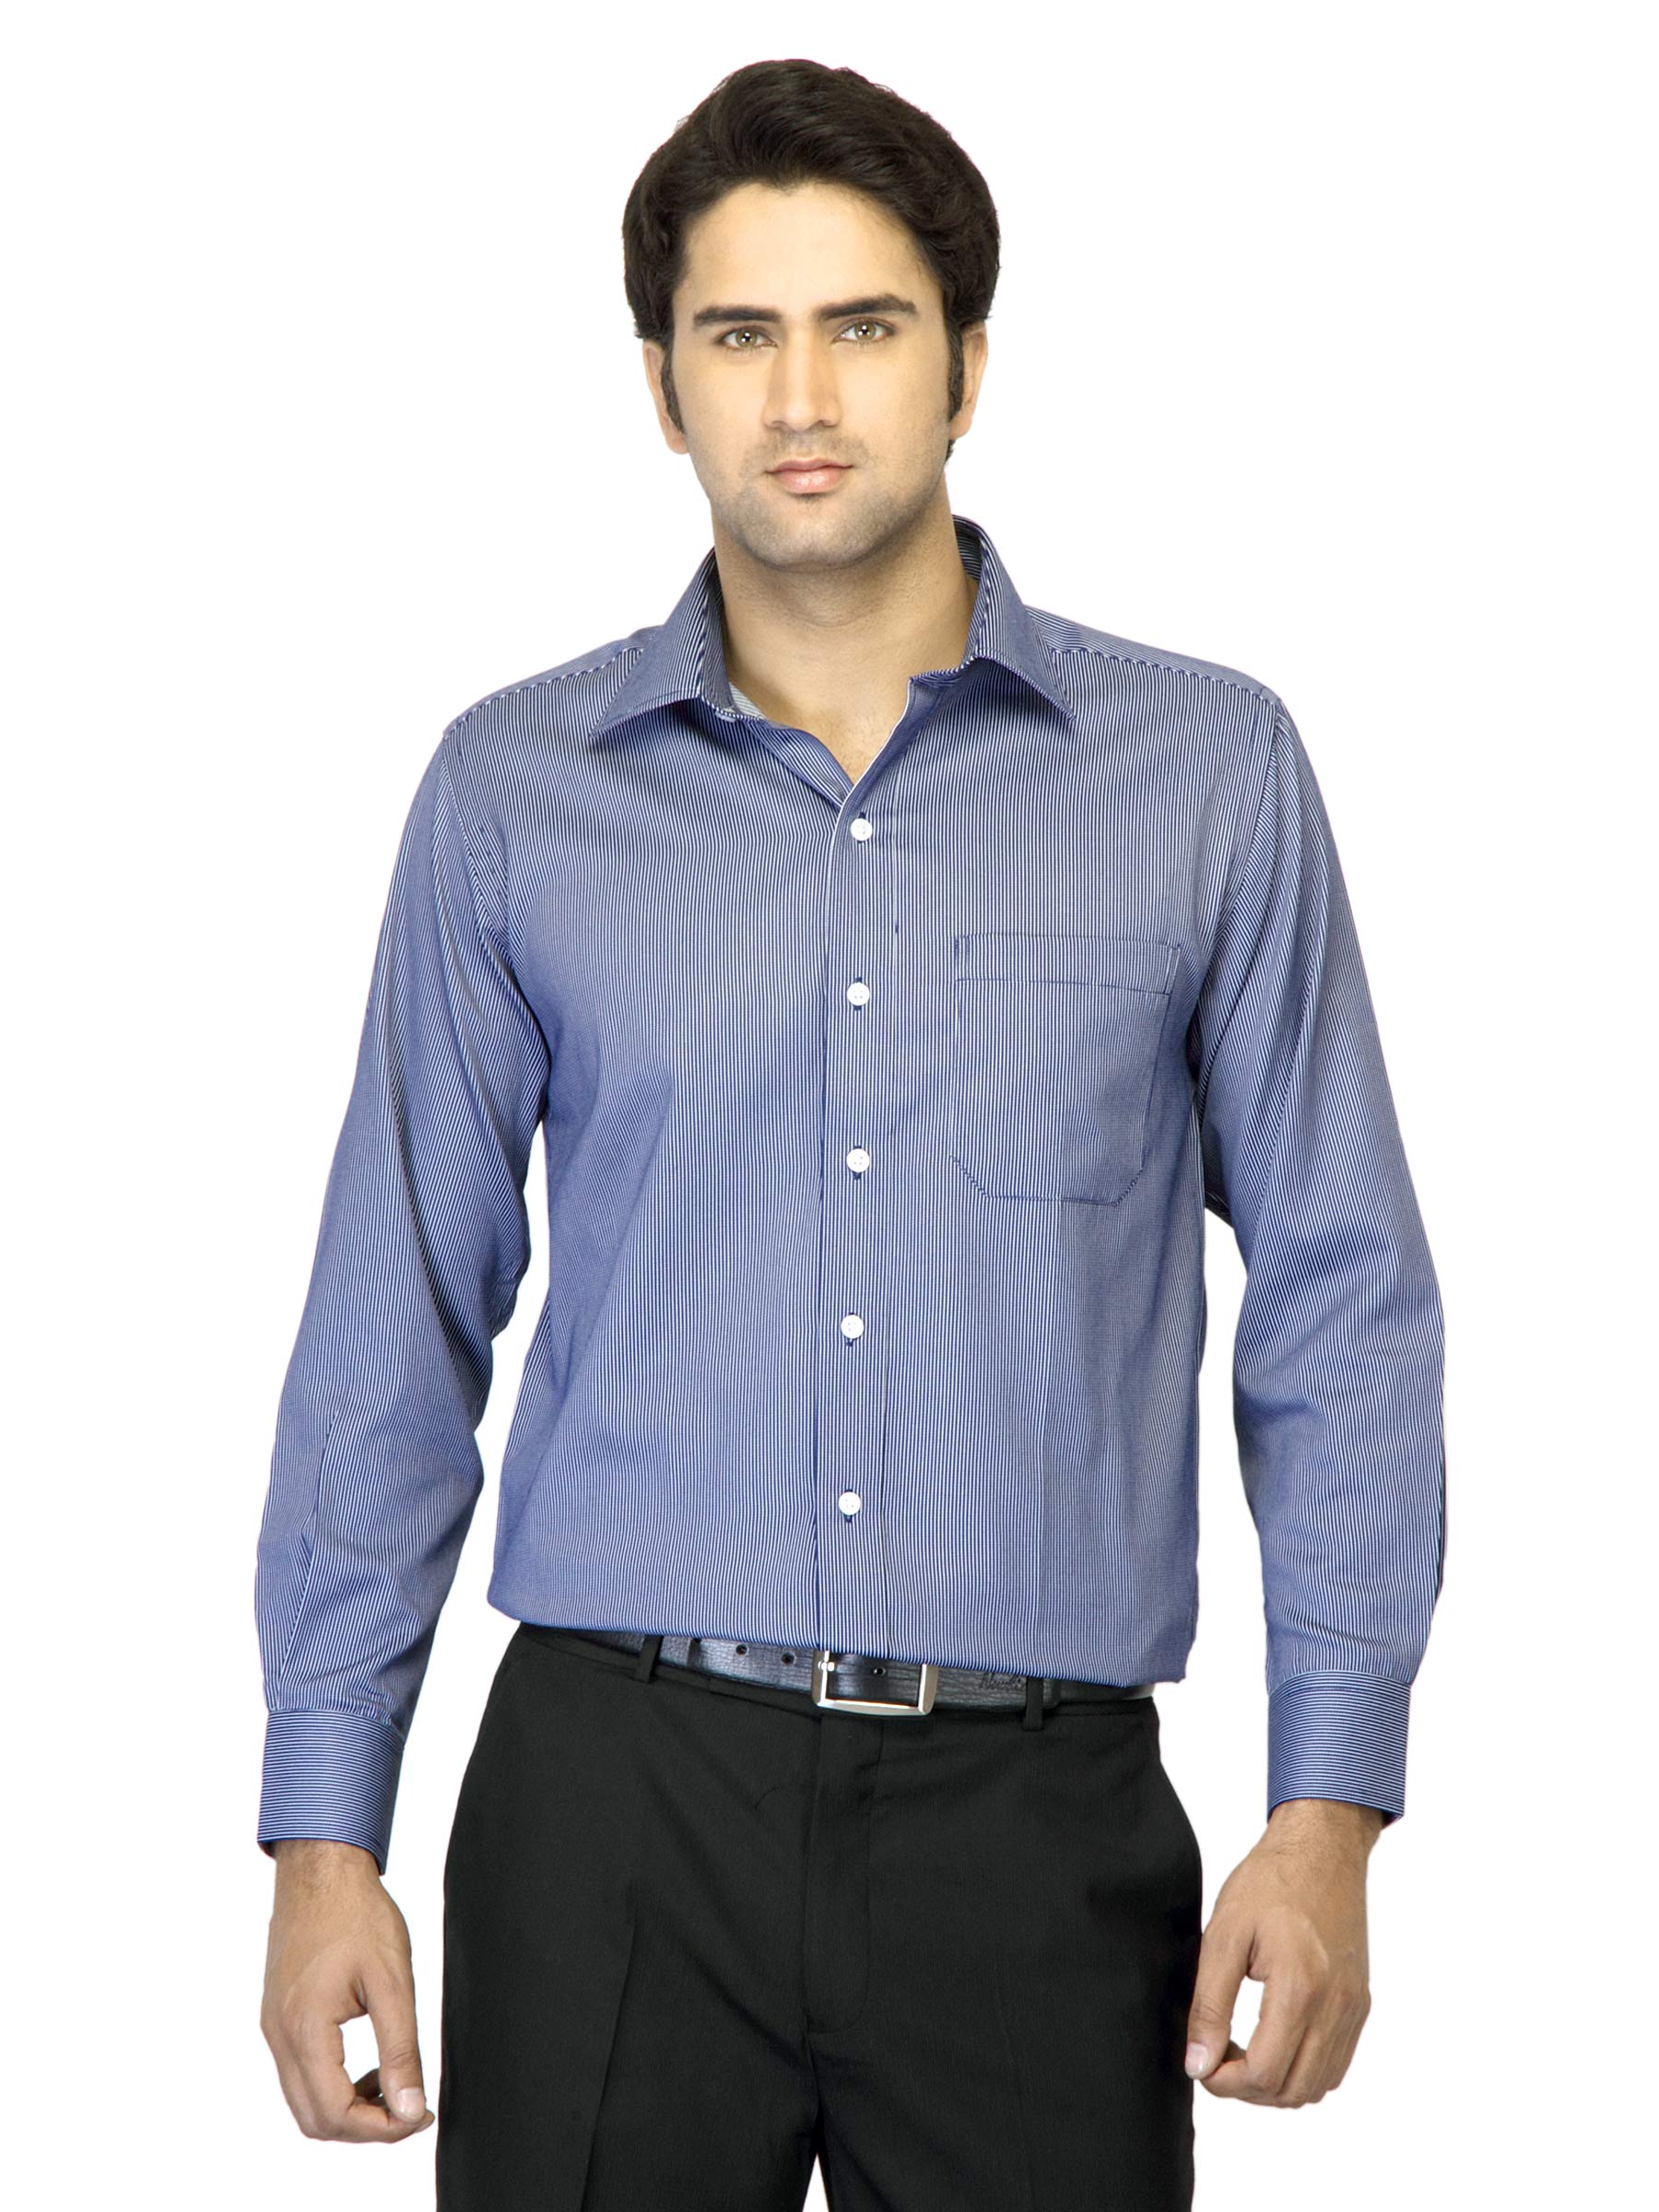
John Miller Men Striped Blue Shirt
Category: Apparel / Topwear / Shirts
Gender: Men
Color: Blue
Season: Summer 2012
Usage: Formal